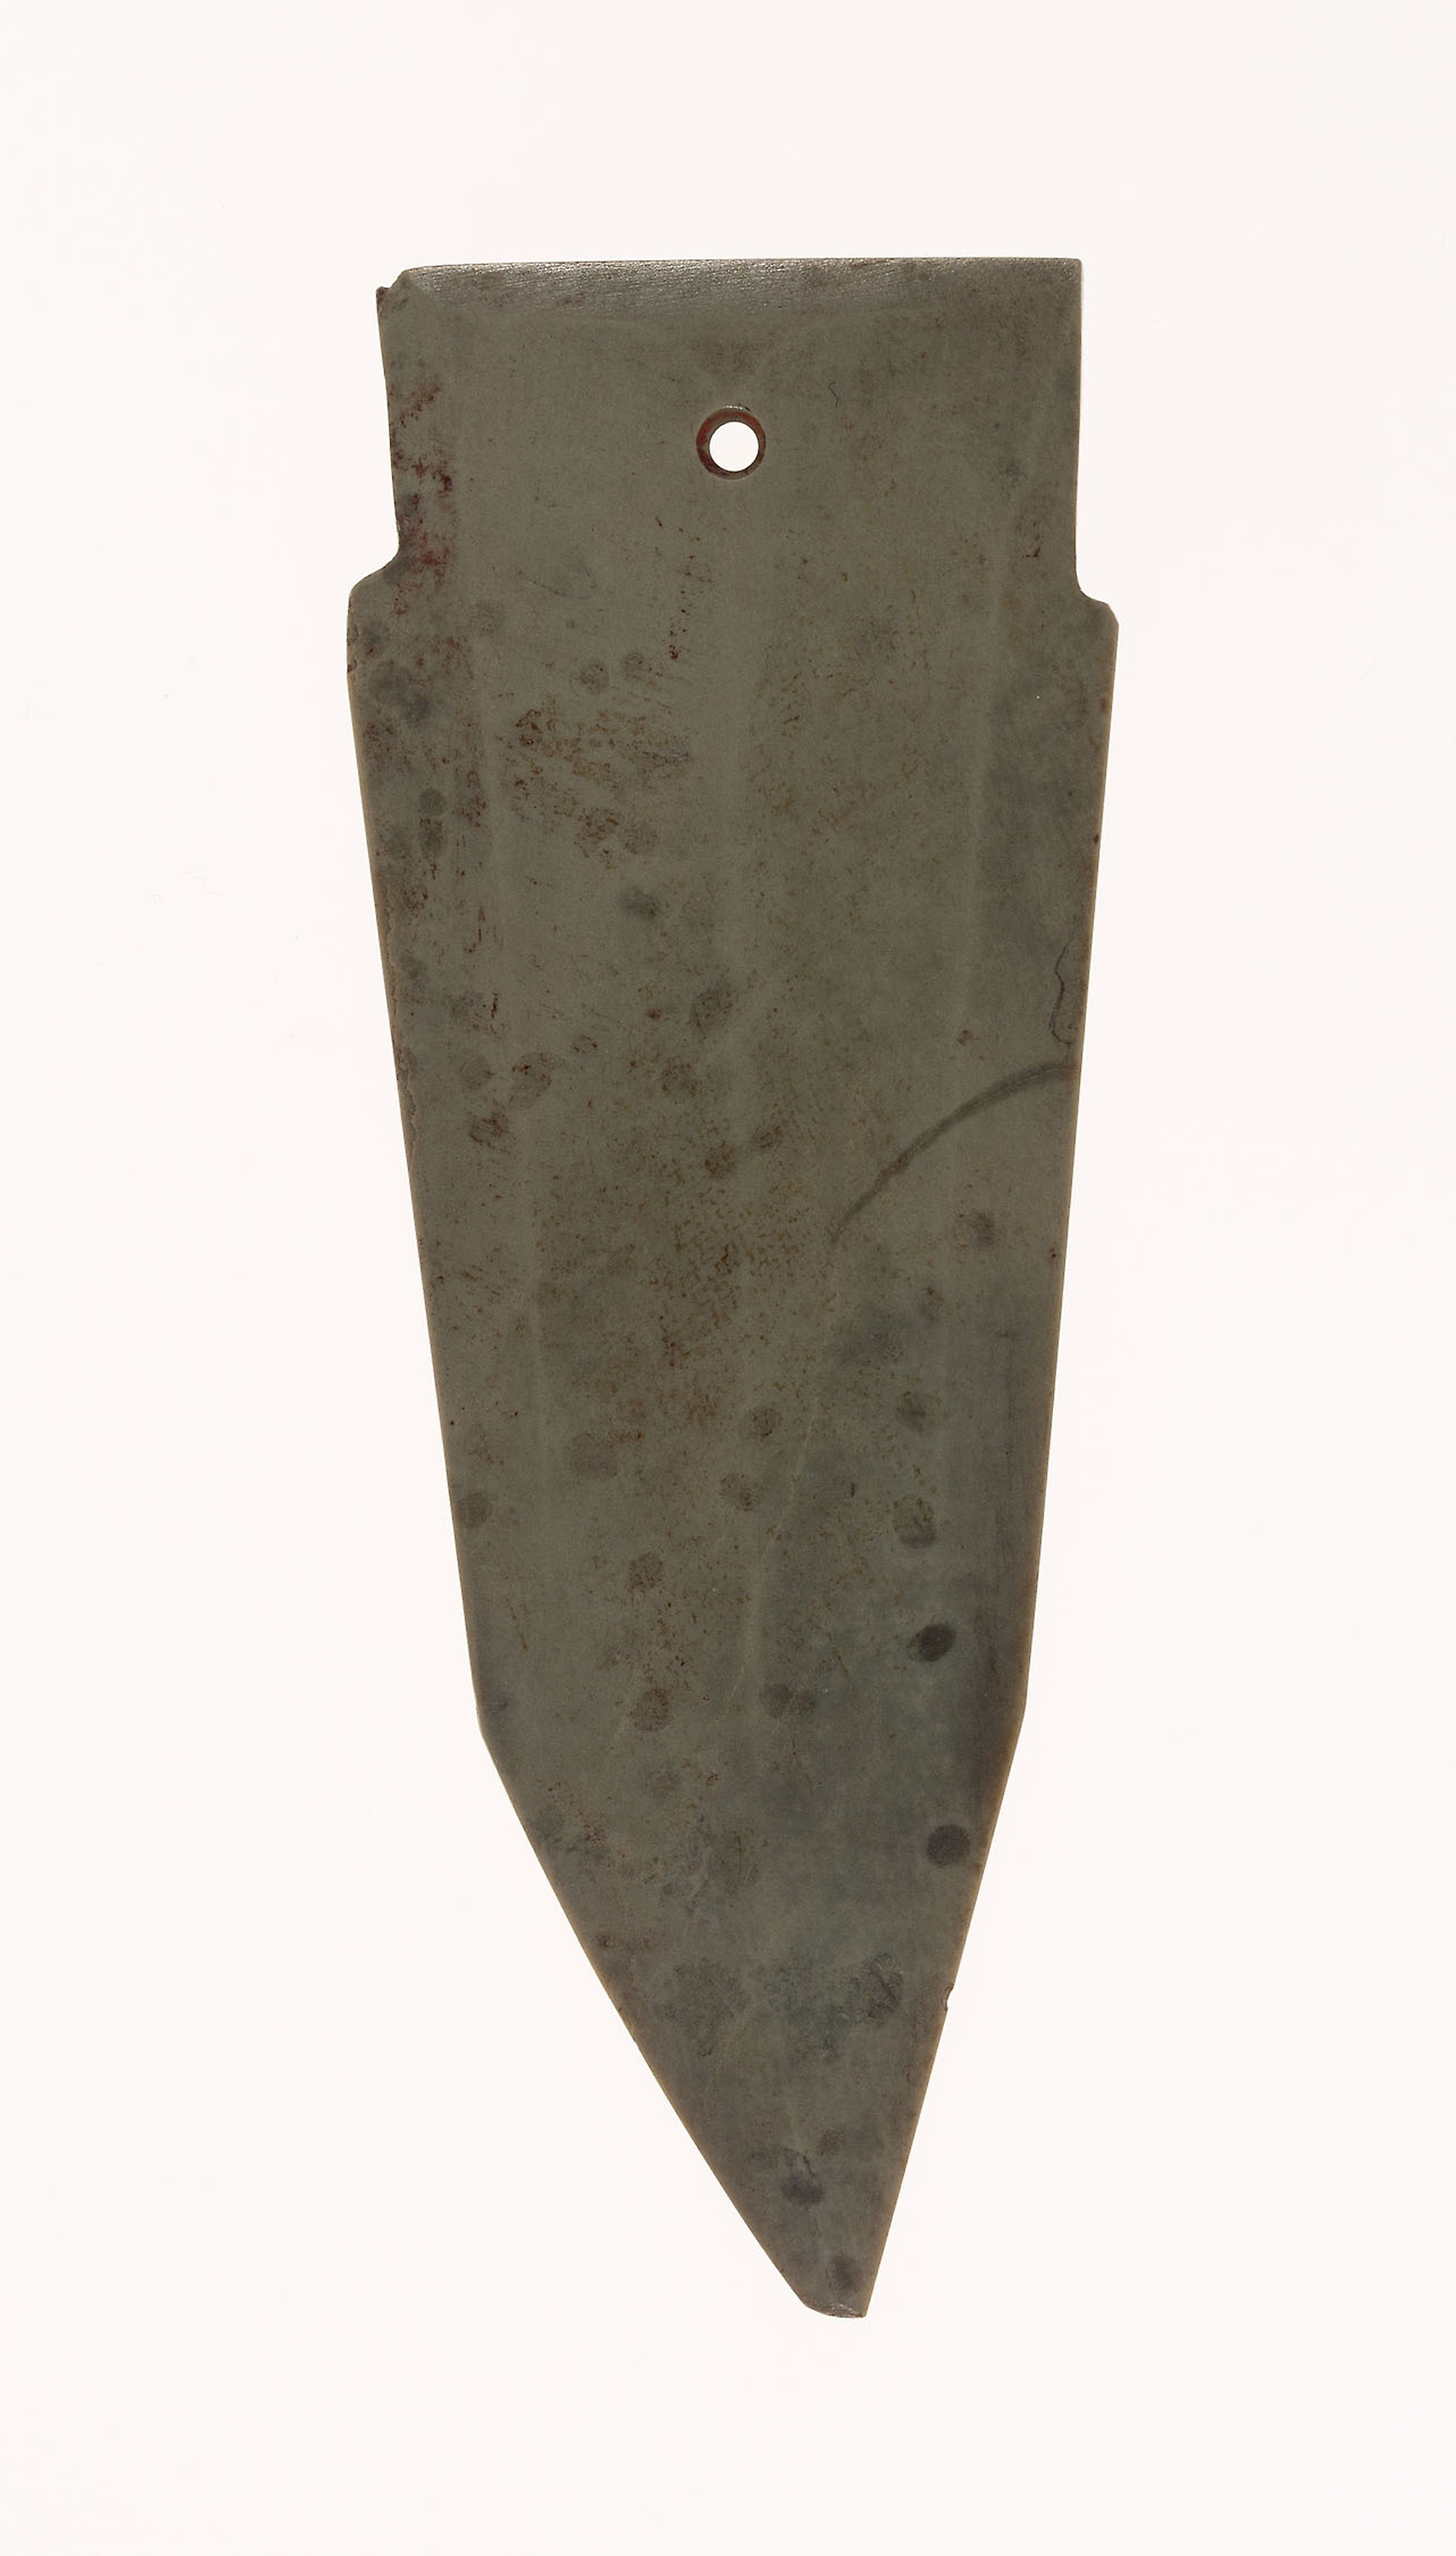
Chicago Museum, Asian Art, Gallery 131, Dagger Blade ge